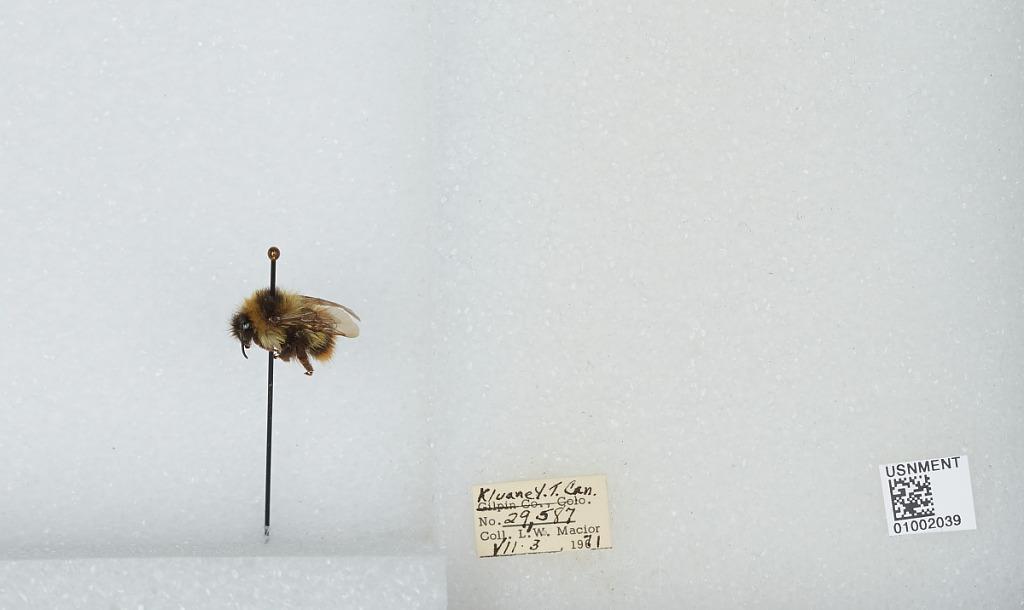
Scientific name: Bombus (Pyrobombus) frigidus Smith
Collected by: L. Macior
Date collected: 1971-7-3
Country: Canada
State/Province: Yukon Territory
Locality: Kluane
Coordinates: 60.75, -139.5